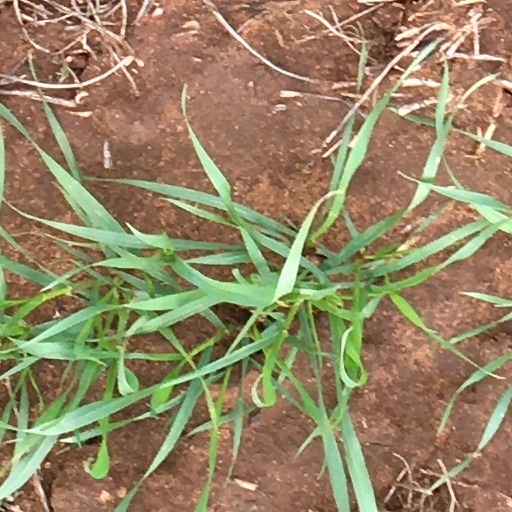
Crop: wheat